Amazon Venture oil spill

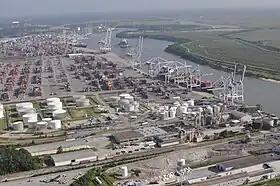
Aerial view of the Garden City Terminal of the Port of Savannah, 2012

The MV "Amazon Venture" was a tanker that was operated by the Greece-based Calluna Maritime Corporation. The ship was registered in Liberia and had a gross tonnage of 31,683 and a length of . On December 4, 1986, the ship docked at the Garden City Terminal of the Port of Savannah in the U.S. state of Georgia. The tanker had departed from Pointe-à-Pierre, Trinidad and Tobago with a bulk cargo of approximately of number 6 fuel oil and was scheduled to unload approximately of oil at the port. The terminal was located approximately upriver from the Atlantic Ocean on the bank of the Savannah River near Savannah, Georgia. Approximately upriver from the terminal was the Savannah National Wildlife Refuge, a protected area along the river that covered about . Five endangered species inhabited the refuge: the bald eagle, the peregrine falcon, the red-cockaded woodpecker, the shortnose sturgeon, and the wood stork. At that time, the ship was the only tanker at the port carrying number 6 fuel oil. While docking on December 4, the vessel ran aground, with the port-side bilge keel scraping the bottom of the riverbed.